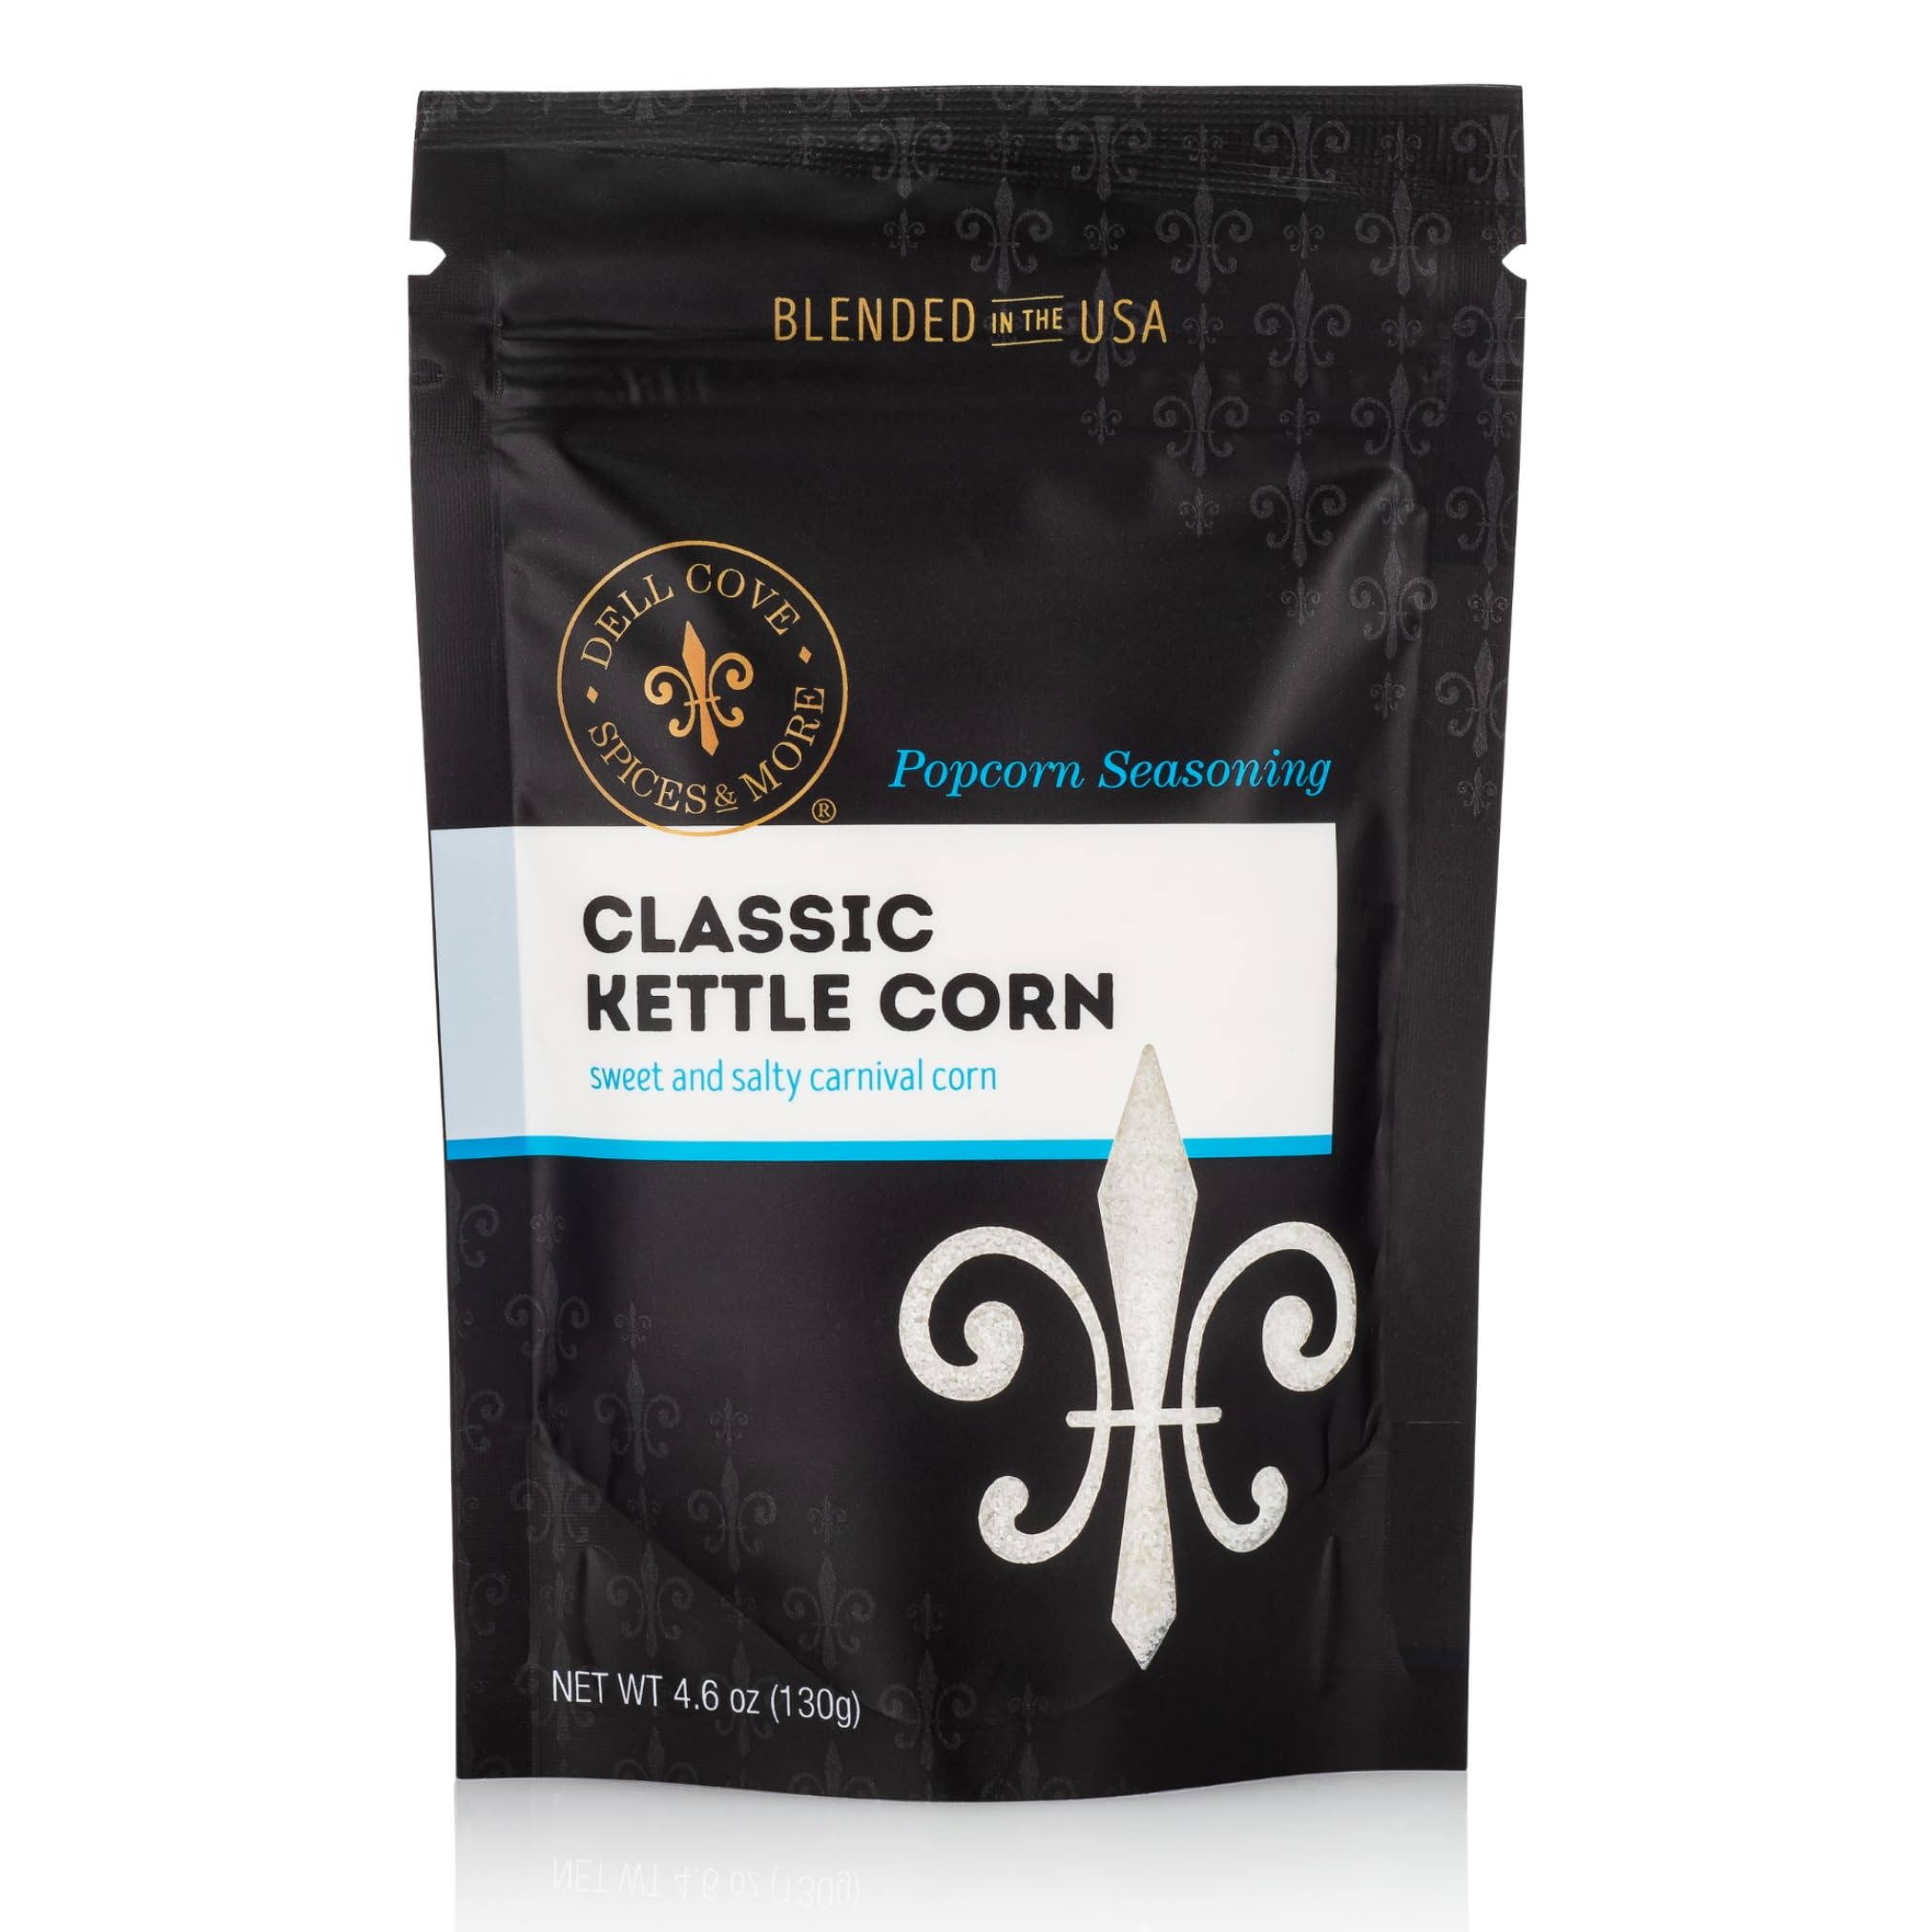
Item Name: Classic Kettle Corn Popcorn Seasoning | Non-GMO & Gluten Free | Vegan Friendly | Movie Theater, Sweet Low-Calorie Popcorn Seasoning | Dell Cove Spices - 4.6 oz
Bullet Point 1: SWEET AND CLASSIC KETTLE CORN FLAVOR: Our Classic Kettle Corn Popcorn Seasoning brings the timeless taste of sweet kettle corn to your popcorn. Enjoy the perfect blend of sweet and salty, reminiscent of the classic treat found at movie theaters and fairs.
Bullet Point 2: NON-GMO AND GLUTEN-FREE: We understand the importance of offering quality seasonings, which is why our Kettle Corn seasoning is non-GMO and gluten-free. This ensures a wholesome and worry-free snacking experience, catering to various dietary preferences and restrictions.
Bullet Point 3: VEGAN-FRIENDLY OPTION: This seasoning is vegan-friendly, making it accessible to a wide range of dietary choices. Whether you're following a vegan lifestyle or simply appreciate vegan-friendly seasonings, this option is perfect for adding a burst of flavor to your popcorn.
Bullet Point 4: LOW-CALORIE INDULGENCE: If you're seeking a delicious yet low-calorie snacking option, our Classic Kettle Corn Popcorn Seasoning is a smart choice. It allows you to savor the delightful taste of kettle corn without the guilt of excessive calories.
Bullet Point 5: ENHANCE MOVIE THEATER MOMENTS: Recreate the enchanting atmosphere of the movie theater at home with this seasoning. It's designed to elevate your movie nights and bring the sweet and savory delight of classic kettle corn to your homemade popcorn, making every film more enjoyable.
Product Description: Give your snack time a gourmet upgrade with this gluten-free seasoning blend – now you can enjoy the delicious flavor of carnival kettle corn at home. Popcorn never tasted so sweet! Delicious on air-popped popcorn, it's better sprinkled over buttered popcorn (and sticks better, too). GLUTEN FREE. NON GMO. VEGAN FRIENDLY. SERVING SIZE: 130 1/4 tsp (1g) 4.6 oz (130g)
Value: 4.6
Unit: Ounce

Price: 9.99